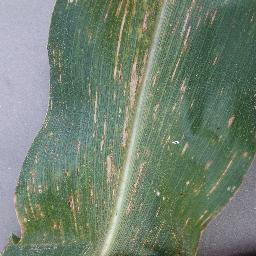
Label: Corn___Cercospora_leaf_spot Gray_leaf_spot